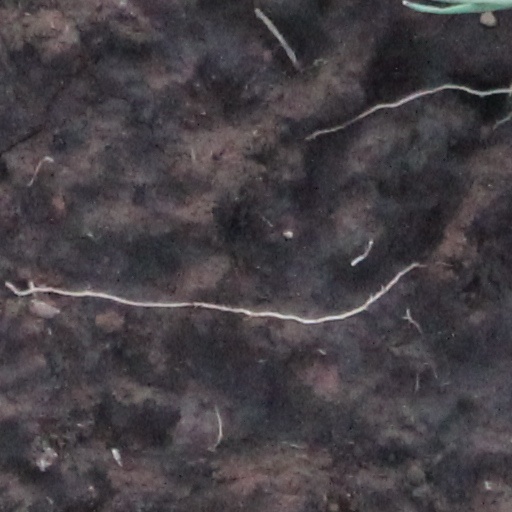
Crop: wheat